SG Wattenscheid 09

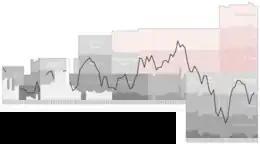
Historical chart of Wattenscheid league performance

In 1958, Wattenscheid joined the Verbandsliga Westfalen (III) and a title there in 1969 saw the club promoted to the Regionalliga West (II). Despite a Regionalliga title in 1974 they did not move up due to the restructuring of the German competition, but instead continued to play second-division football in the newly formed 2. Bundesliga Nord. Through a period from the late 70s on to the late 80s the team struggled somewhat, earning uneven results and having several close brushes with relegation. They played well enough to earn a 10th-place finish in 1981 and stay up when the 2. Bundesliga Nord and 2. Bundesliga Süd were combined into a single division, but the next year they escaped being sent down in the bottom four only because TSV 1860 Munich was denied a license and was instead forced down to tier III play.